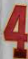
Number: 4